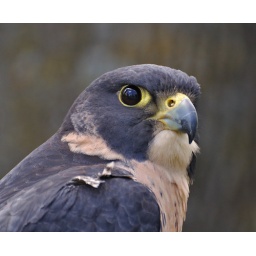
Check out the reflection of the clouds and sky in its eye!